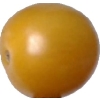
Label: tomato_cherry_yellow